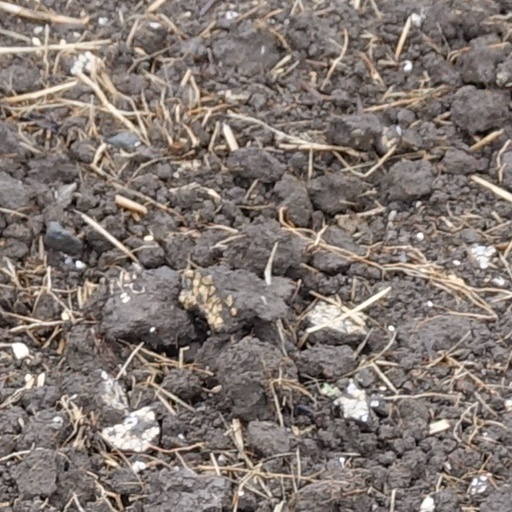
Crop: wheat